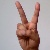
The image shows a hand gesture representing the letter 'V' in Indian Sign Language.